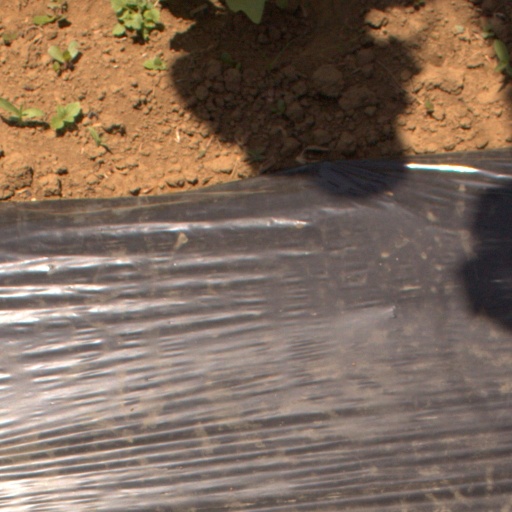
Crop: Jerusalem artichoke